Liquid–liquid extraction

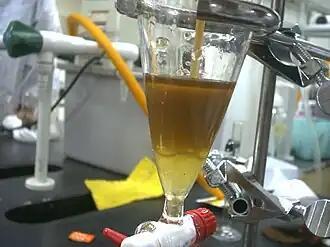
A separatory funnel used for liquid–liquid extraction, as evident by the two immiscible liquids.

Liquid–liquid extraction, also known as solvent extraction and partitioning, is a method to separate compounds or metal complexes, based on their relative solubilities in two different immiscible liquids, usually water (polar) and an organic solvent (non-polar). There is a net transfer of one or more species from one liquid into another liquid phase, generally from aqueous to organic. The transfer is driven by chemical potential, i.e. once the transfer is complete, the overall system of chemical components that make up the solutes and the solvents are in a more stable configuration (lower free energy). The solvent that is enriched in solute(s) is called extract. The feed solution that is depleted in solute(s) is called the raffinate. Liquid–liquid extraction is a basic technique in chemical laboratories, where it is performed using a variety of apparatus, from separatory funnels to countercurrent distribution equipment called as mixer settlers. This type of process is commonly performed after a chemical reaction as part of the work-up, often including an acidic work-up.